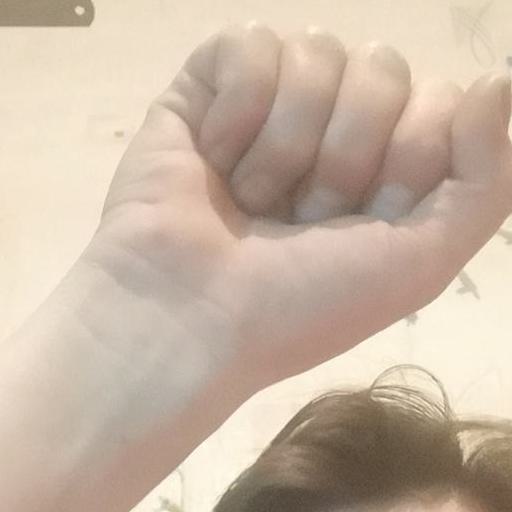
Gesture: fist